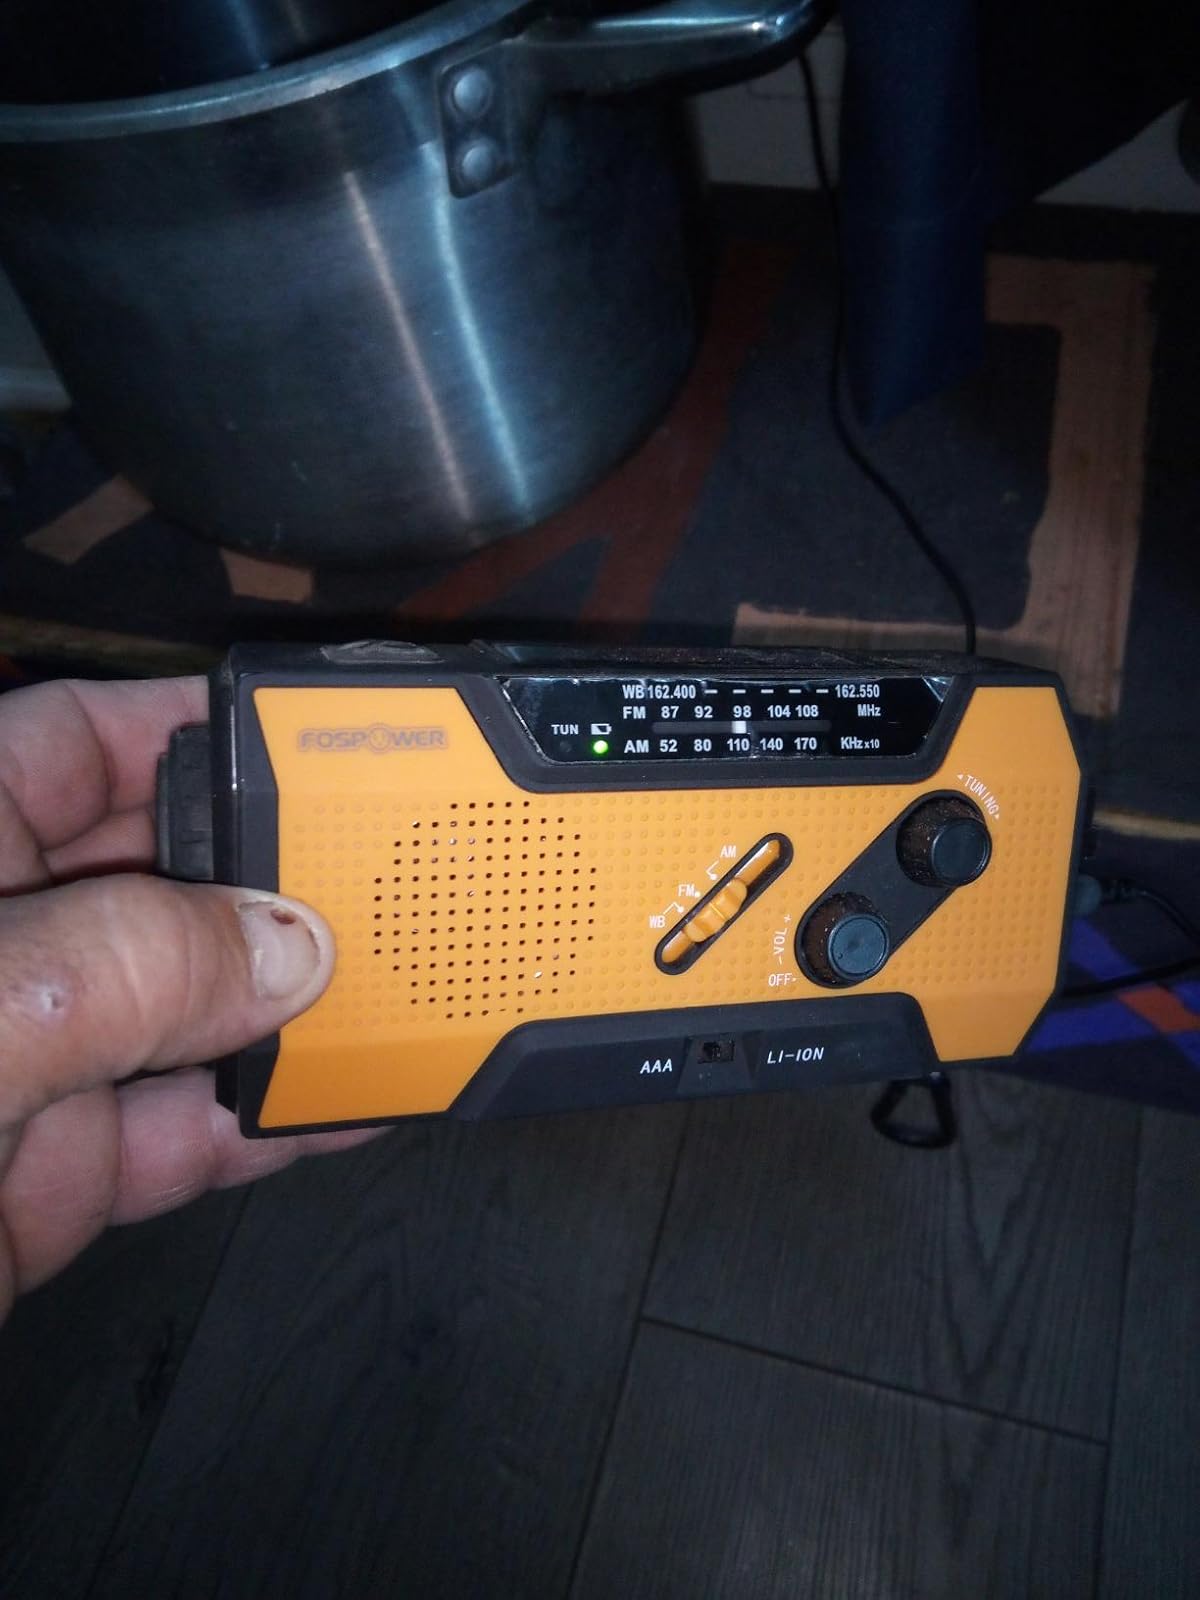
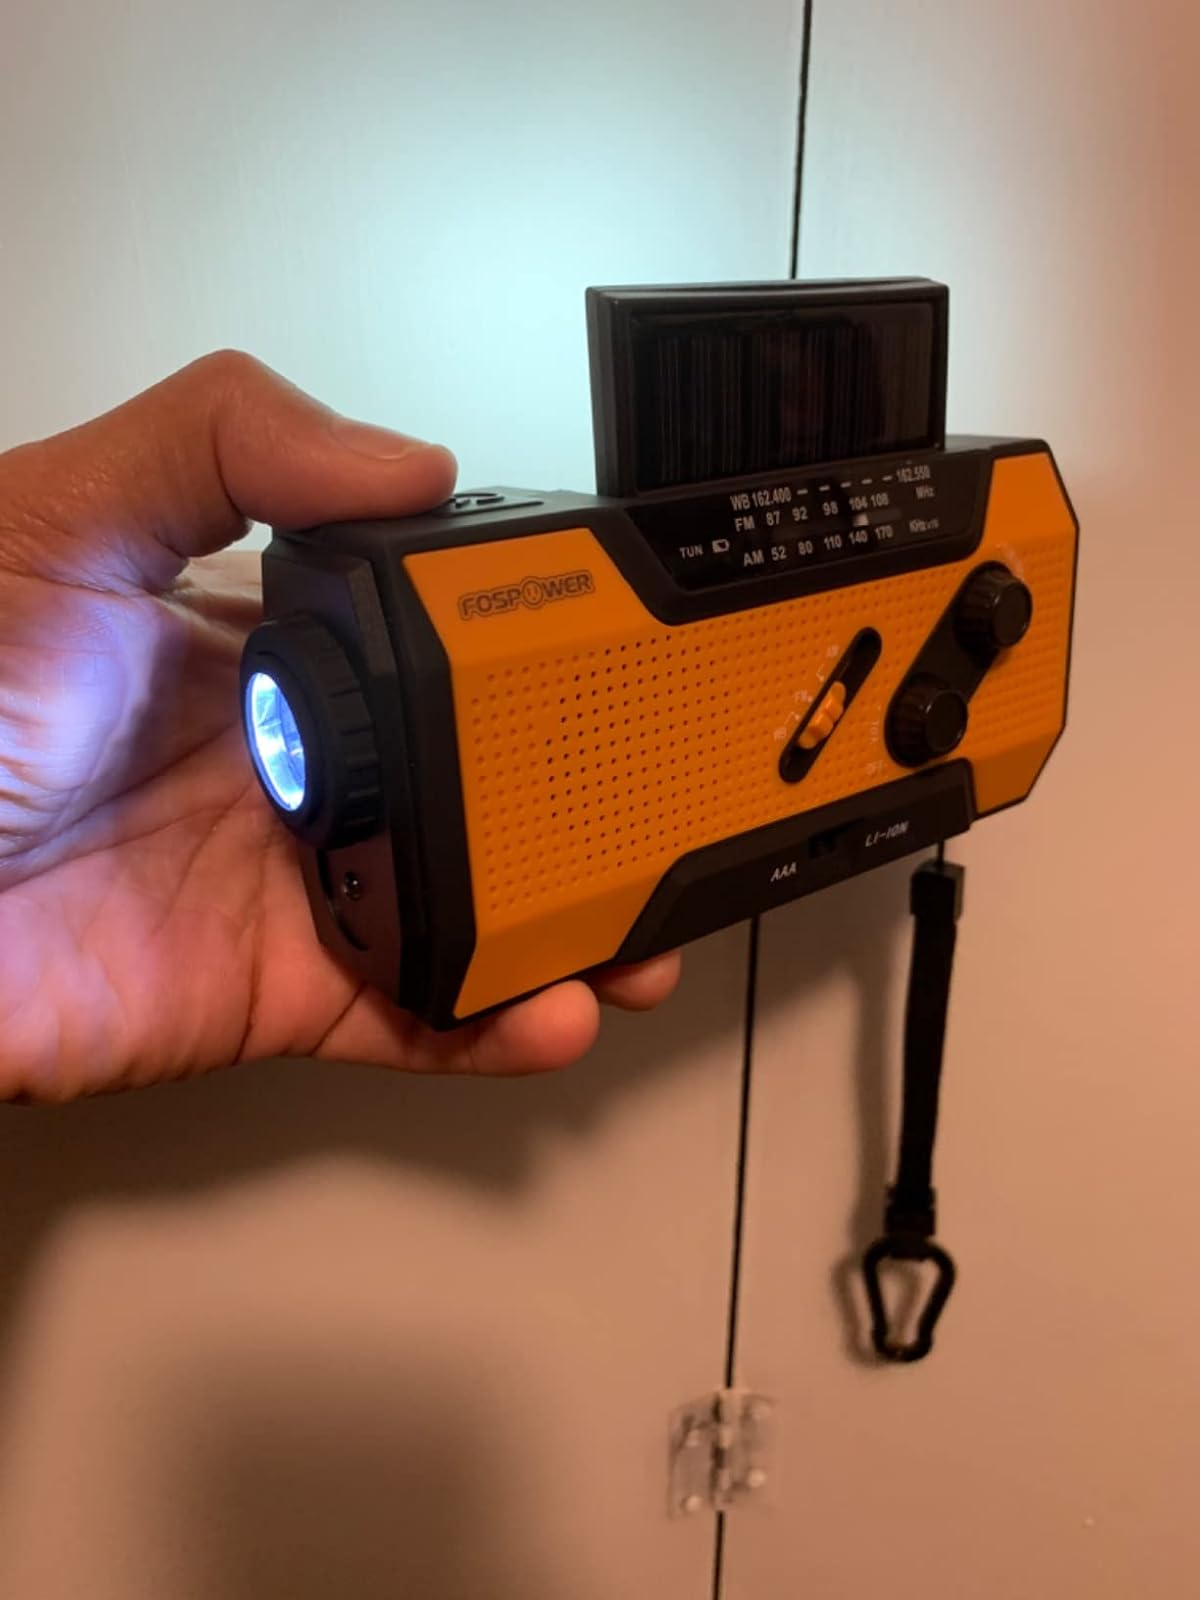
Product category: radio
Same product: yes